List of pre-nationalisation UK electric power companies

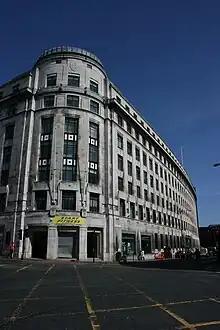
Carliol House, former headquarters of the Newcastle-upon-Tyne Electric Supply Company

"The board's area was defined as: Cumberland, Westmorland and parts of Cheshire, Derbyshire, Lancashire (including Manchester) and of the West Riding of Yorkshire."